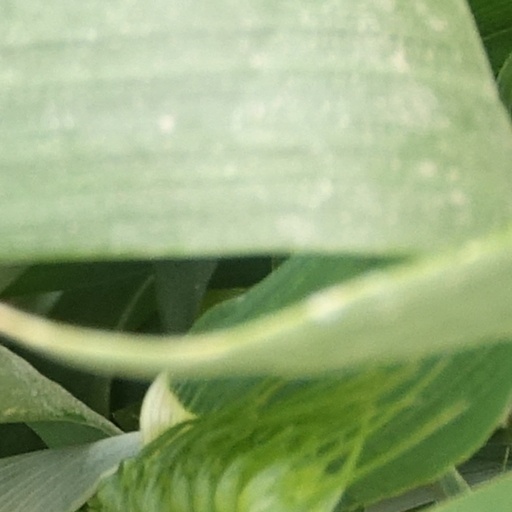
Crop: wheat